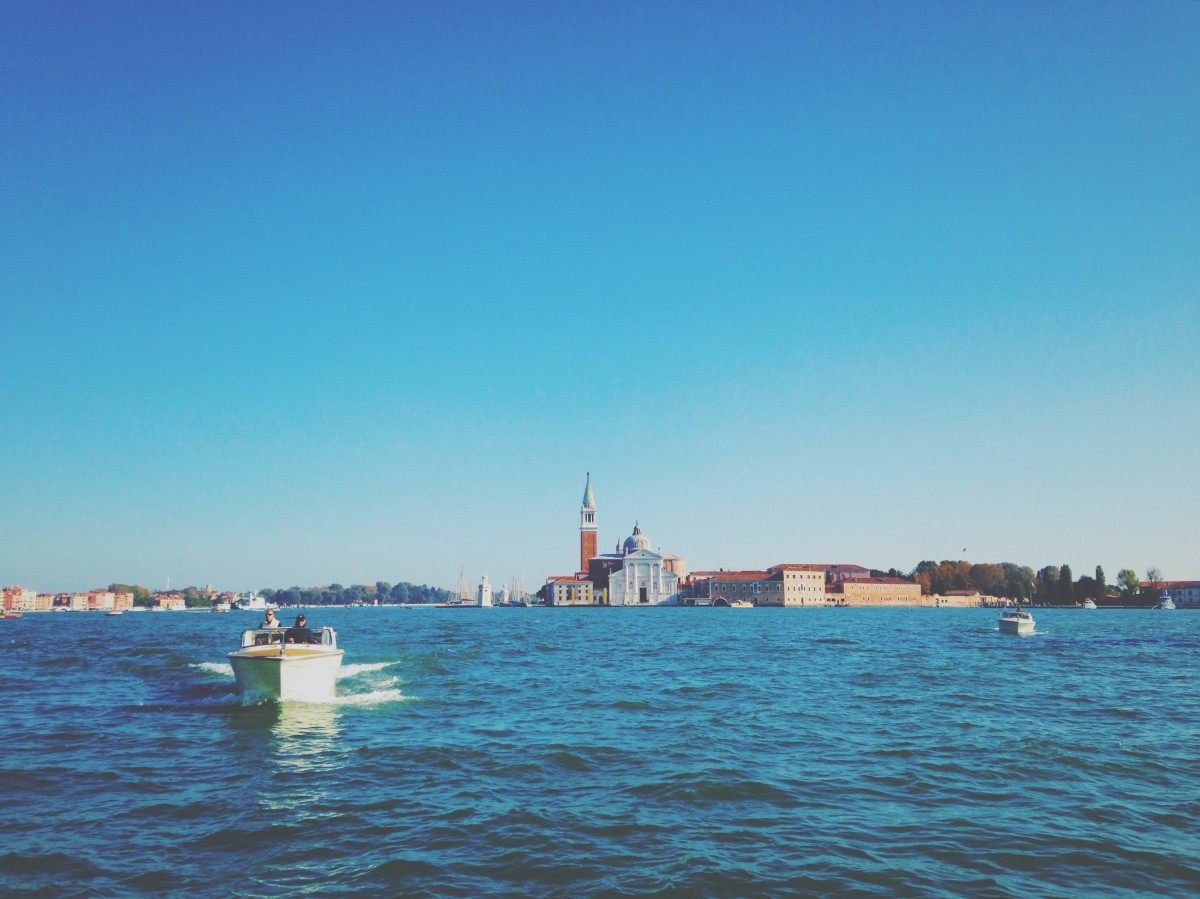
Tags: horizon, boat, vehicle, tower, sailing, bay, harbor, marina, port, sailboat, sail